Vyacheslav Kotyonochkin

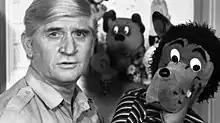
Kotyonochkin in 1985

Vyacheslav Mikhailovich Kotyonochkin (also known as Kotenochkin) (Russian: Вячеслав Михайлович Котёночкин) (June 20, 1927 – November 20, 2000) was a Soviet and Russian animation director, animator and artist. He was named People’s Artist of the RSFSR in 1987. He is most famous for directing the popular animated series "Well, Just You Wait!" He was also active as a comic artist.